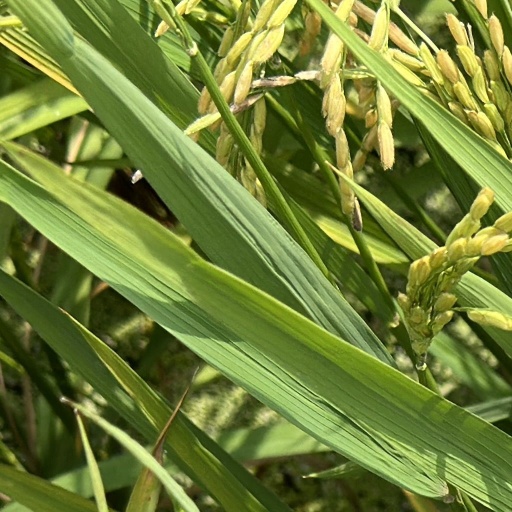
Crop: rice